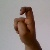
The image shows a hand gesture representing the letter 'X' in Indian Sign Language.